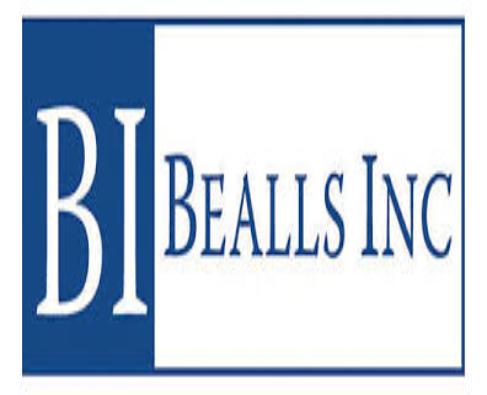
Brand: bealls
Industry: Others